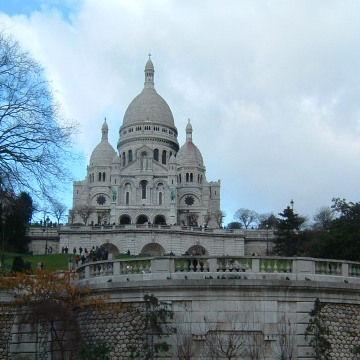
Weather: cloudy or overcast